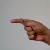
The image shows a hand gesture representing the letter 'G' in Indian Sign Language.